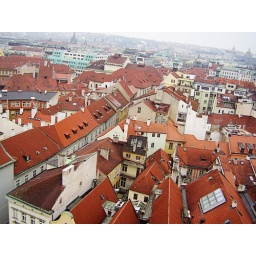
The view from the astrological clock tower in the center of Prague